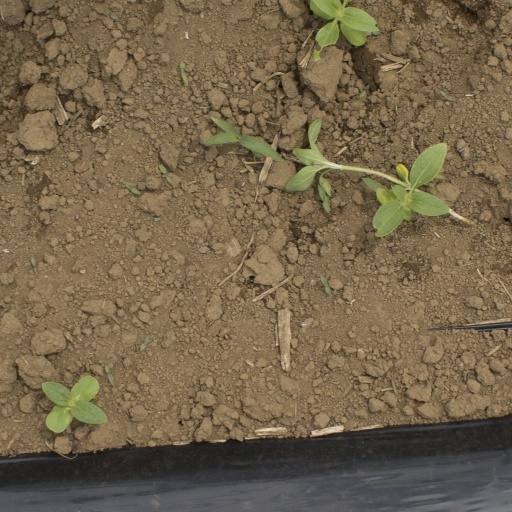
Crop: Jerusalem artichoke